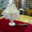
Label: lamp